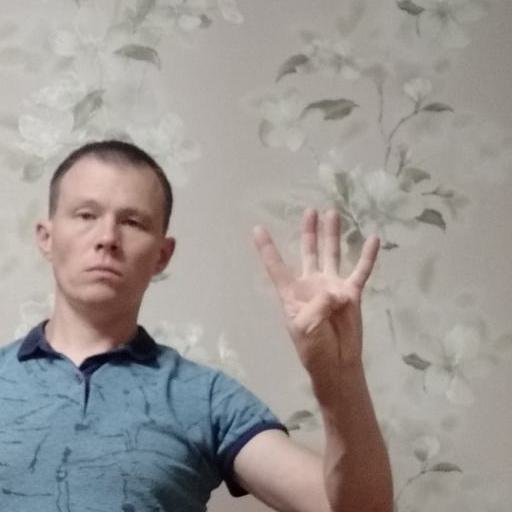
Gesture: four